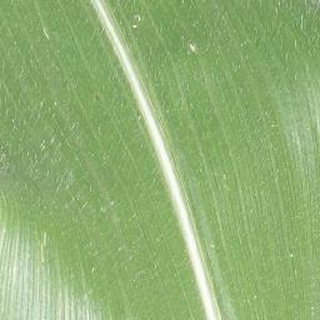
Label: healthy_corn